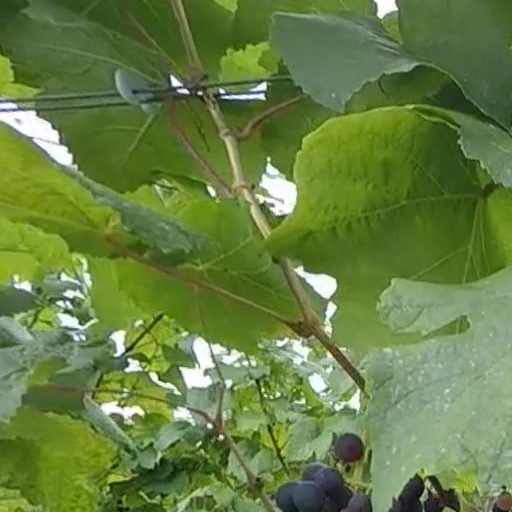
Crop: grape